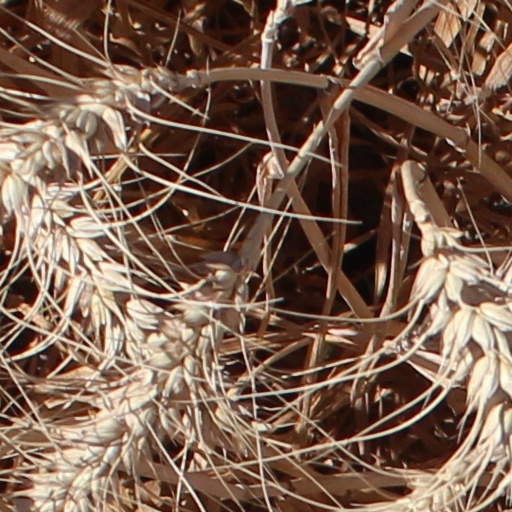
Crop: wheat